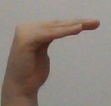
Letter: haa